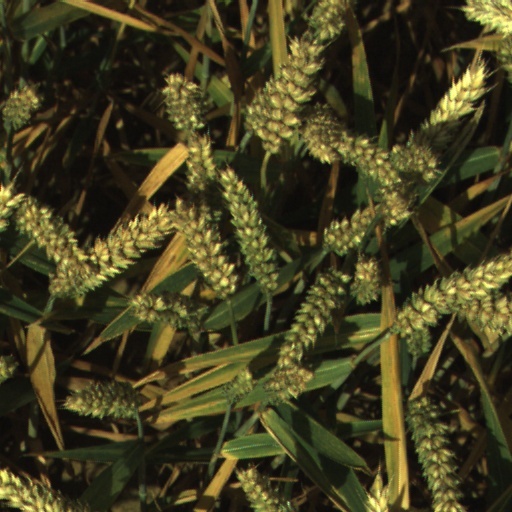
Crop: wheat